Baliet County

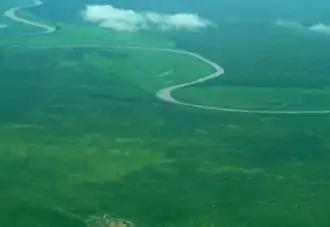
Sobat River in Baliet County

The "Apadang" subtribe of Ngok Lual Yak make up the majority of population of Baliet County. Ngok Lual Yak is made up of 11 clans: Ajuba, Awieer (Awiɛɛr), Adong (Adɔ̈ŋ), Achaak (Acaak), Abii, Baliët, Balak, Duut, Ding (Dïng), Ngaar (Ŋäär) and Dhiaak. These clans are also divided into two major sections; Weny and Yom. The Ngok Lual Yak tribe reside along both sides of Sobat River from Ulang (Wunlaŋ) County to Malakal city.